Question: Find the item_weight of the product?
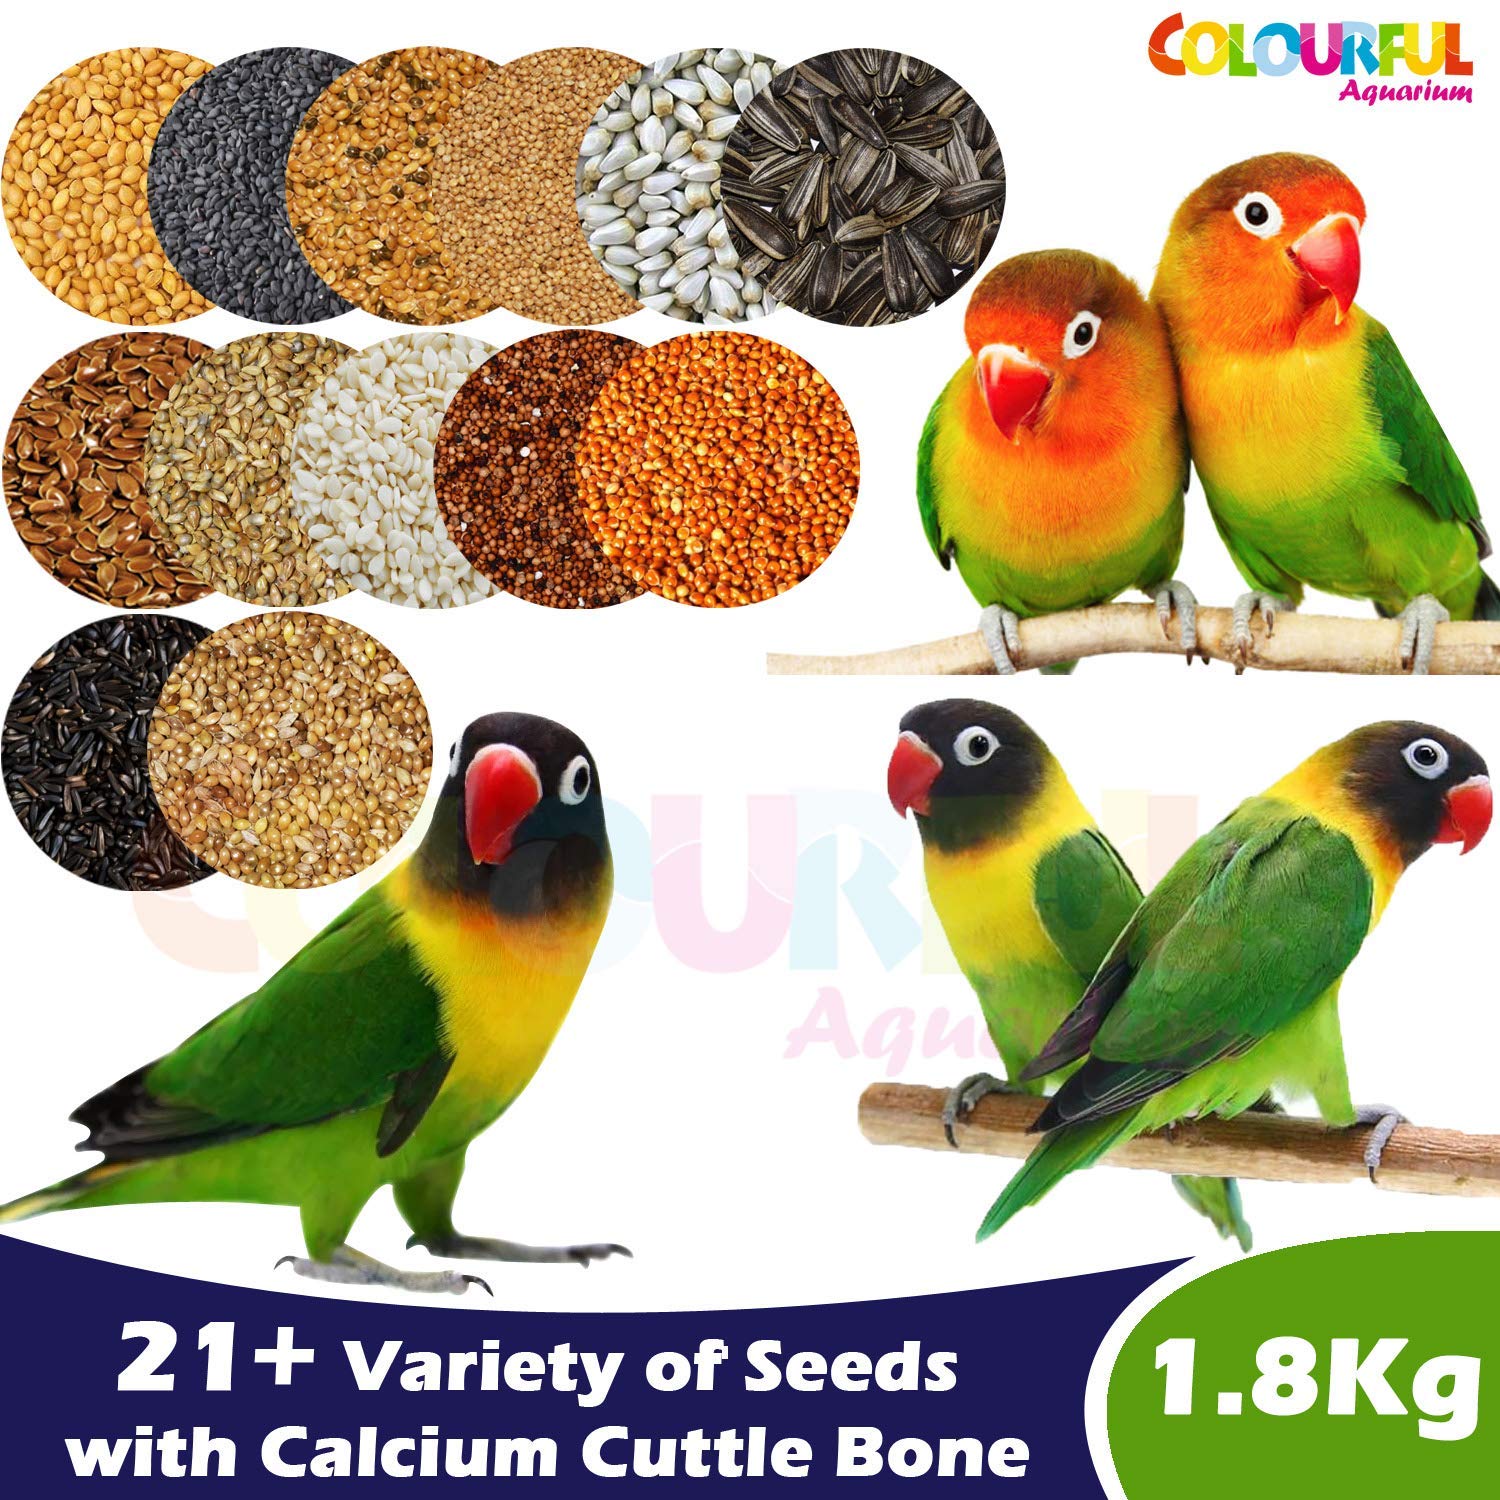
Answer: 1.8 kilogram